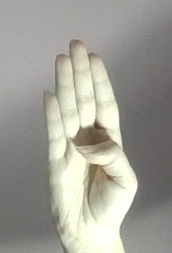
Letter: kaaf